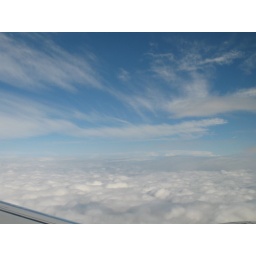
pillows in the sky